Abi Harrigan

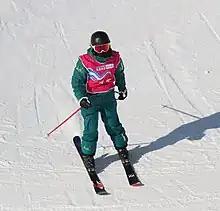
Harrigan at the 2020 Winter Youth Olympics

Abi Meg Harrigan (born 6 May 2002) is an Australian freestyle skier. She competed at the 2022 Winter Olympics in Beijing, despite fracturing her right fibula three weeks prior, and placed 26th in the women's slopestyle event. Harrigan was also a competitor at the 2020 Winter Youth Olympics and the FIS Freestyle Ski and Snowboarding World Championships 2021.